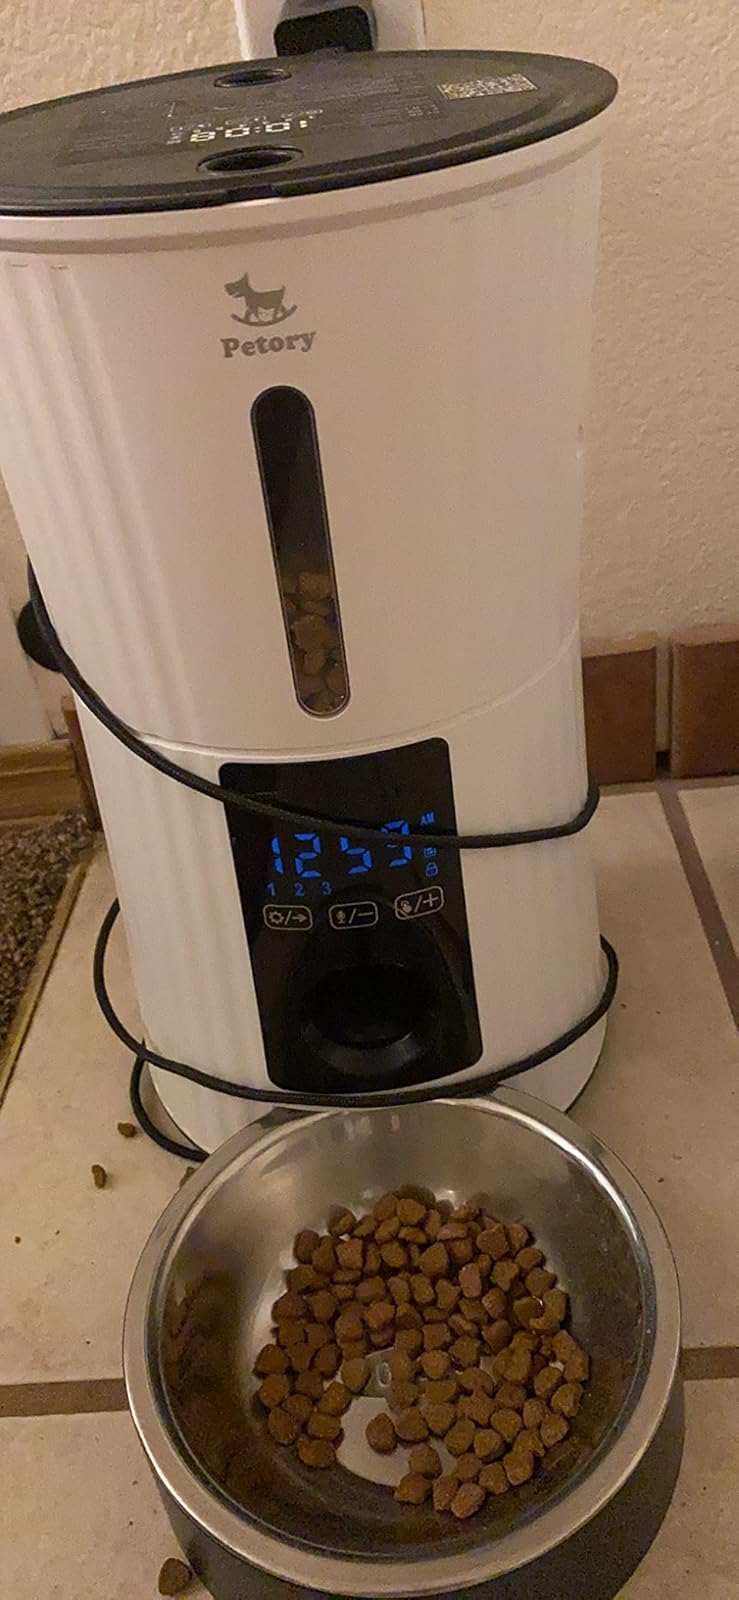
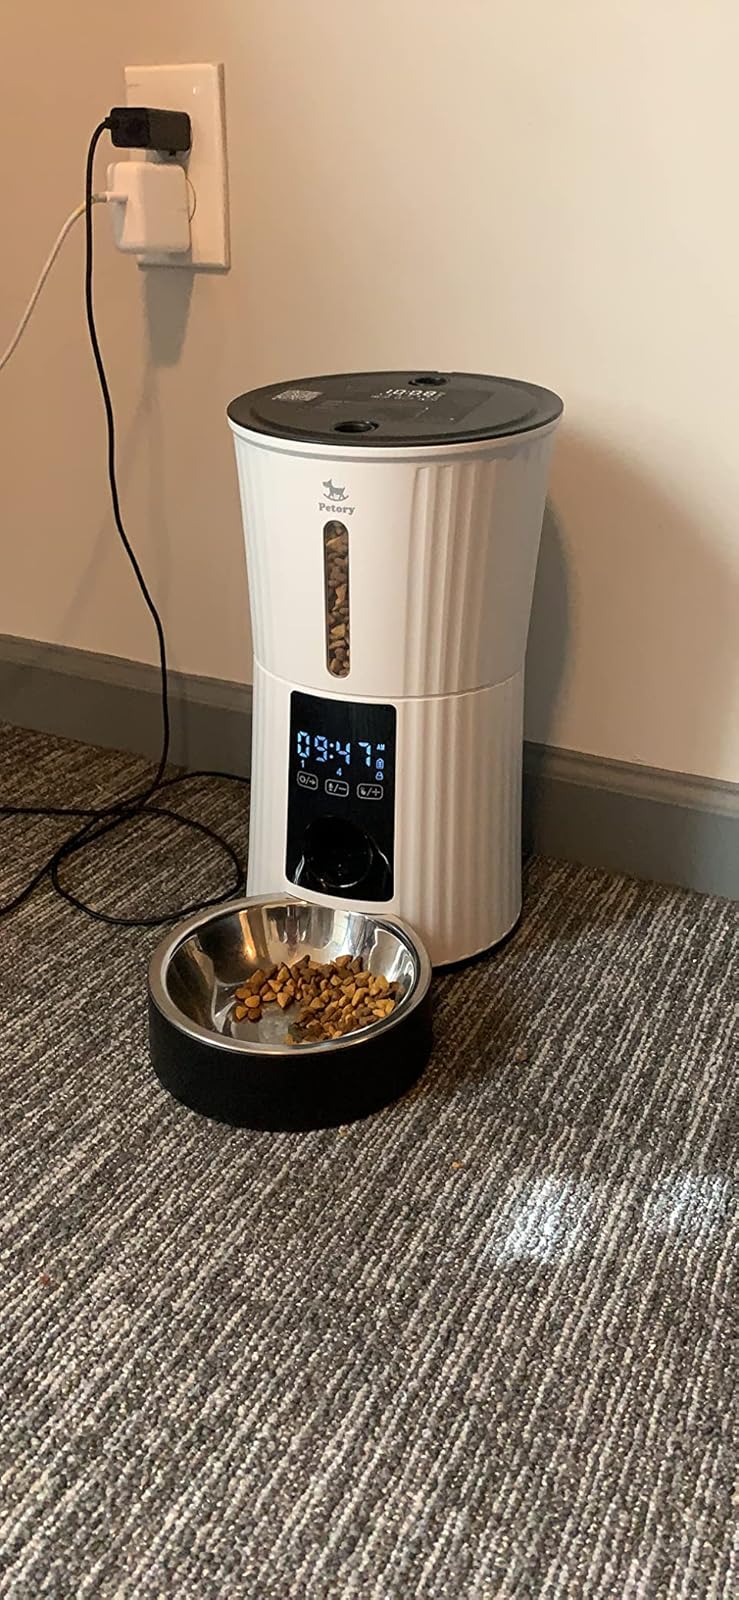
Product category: items_feeder
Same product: yes